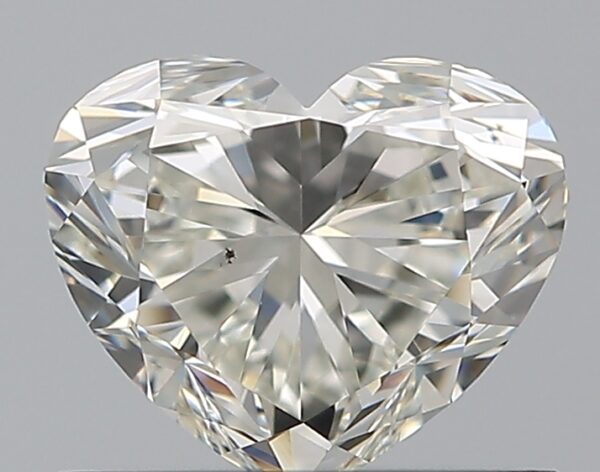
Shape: heart
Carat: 0.7
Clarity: VS2
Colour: J
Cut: EX
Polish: EX
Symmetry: VG
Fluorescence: N
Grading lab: GIA
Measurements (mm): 5.1 x 6.07 x 3.59